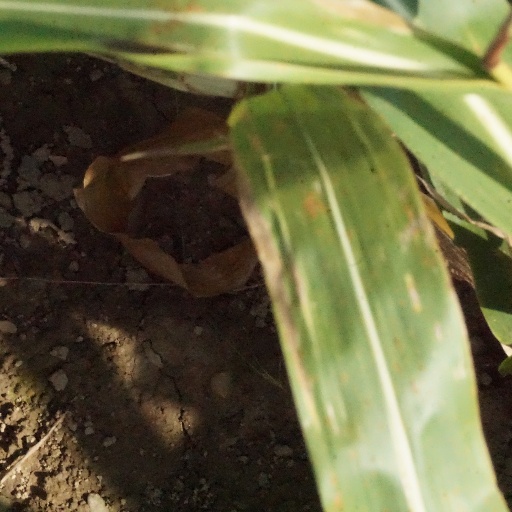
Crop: maize; corn